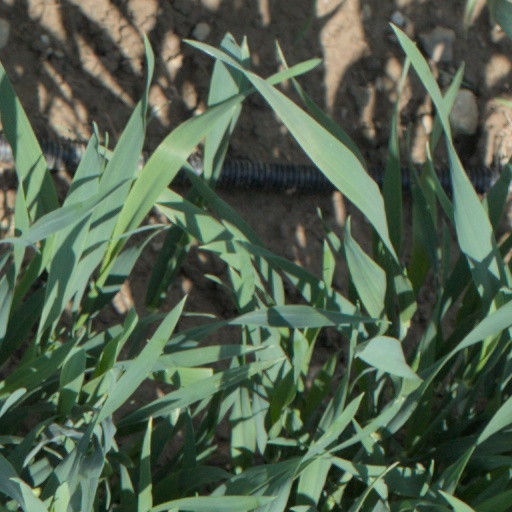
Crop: wheat